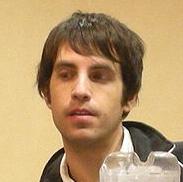
Age: 31